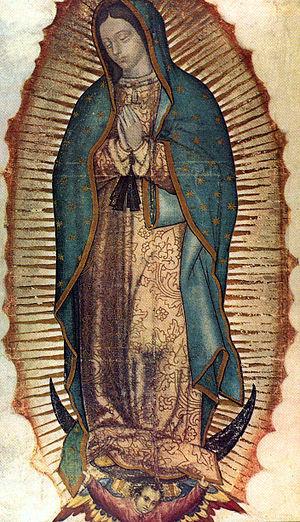
Notre-Dame de Guadalupe est une des dénominations de la Vierge Marie dans l'Église catholique qui rassemble plusieurs dévotions en des lieux différents, pour des Vierges différentes